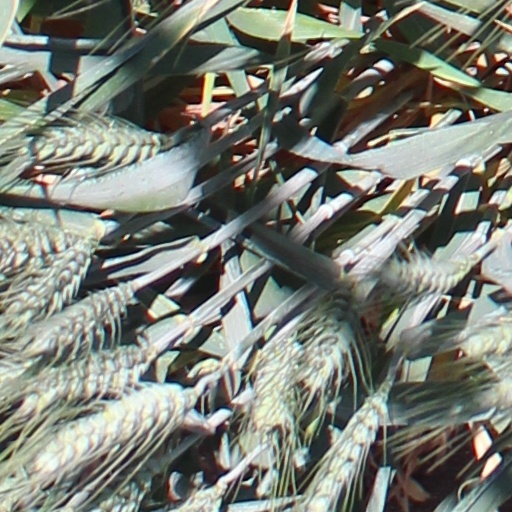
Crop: wheat